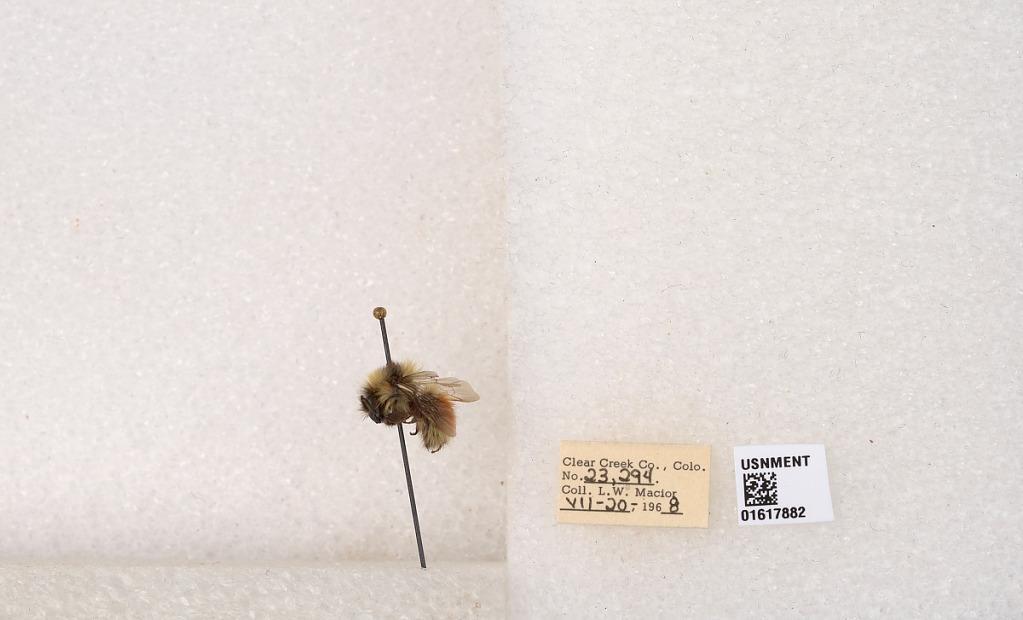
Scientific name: Bombus (Pyrobombus) sylvicola Kirby
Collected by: L. Macior
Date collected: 1968-7-20
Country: United States
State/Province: Colorado
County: Clear Creek
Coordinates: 39.6891, -105.644